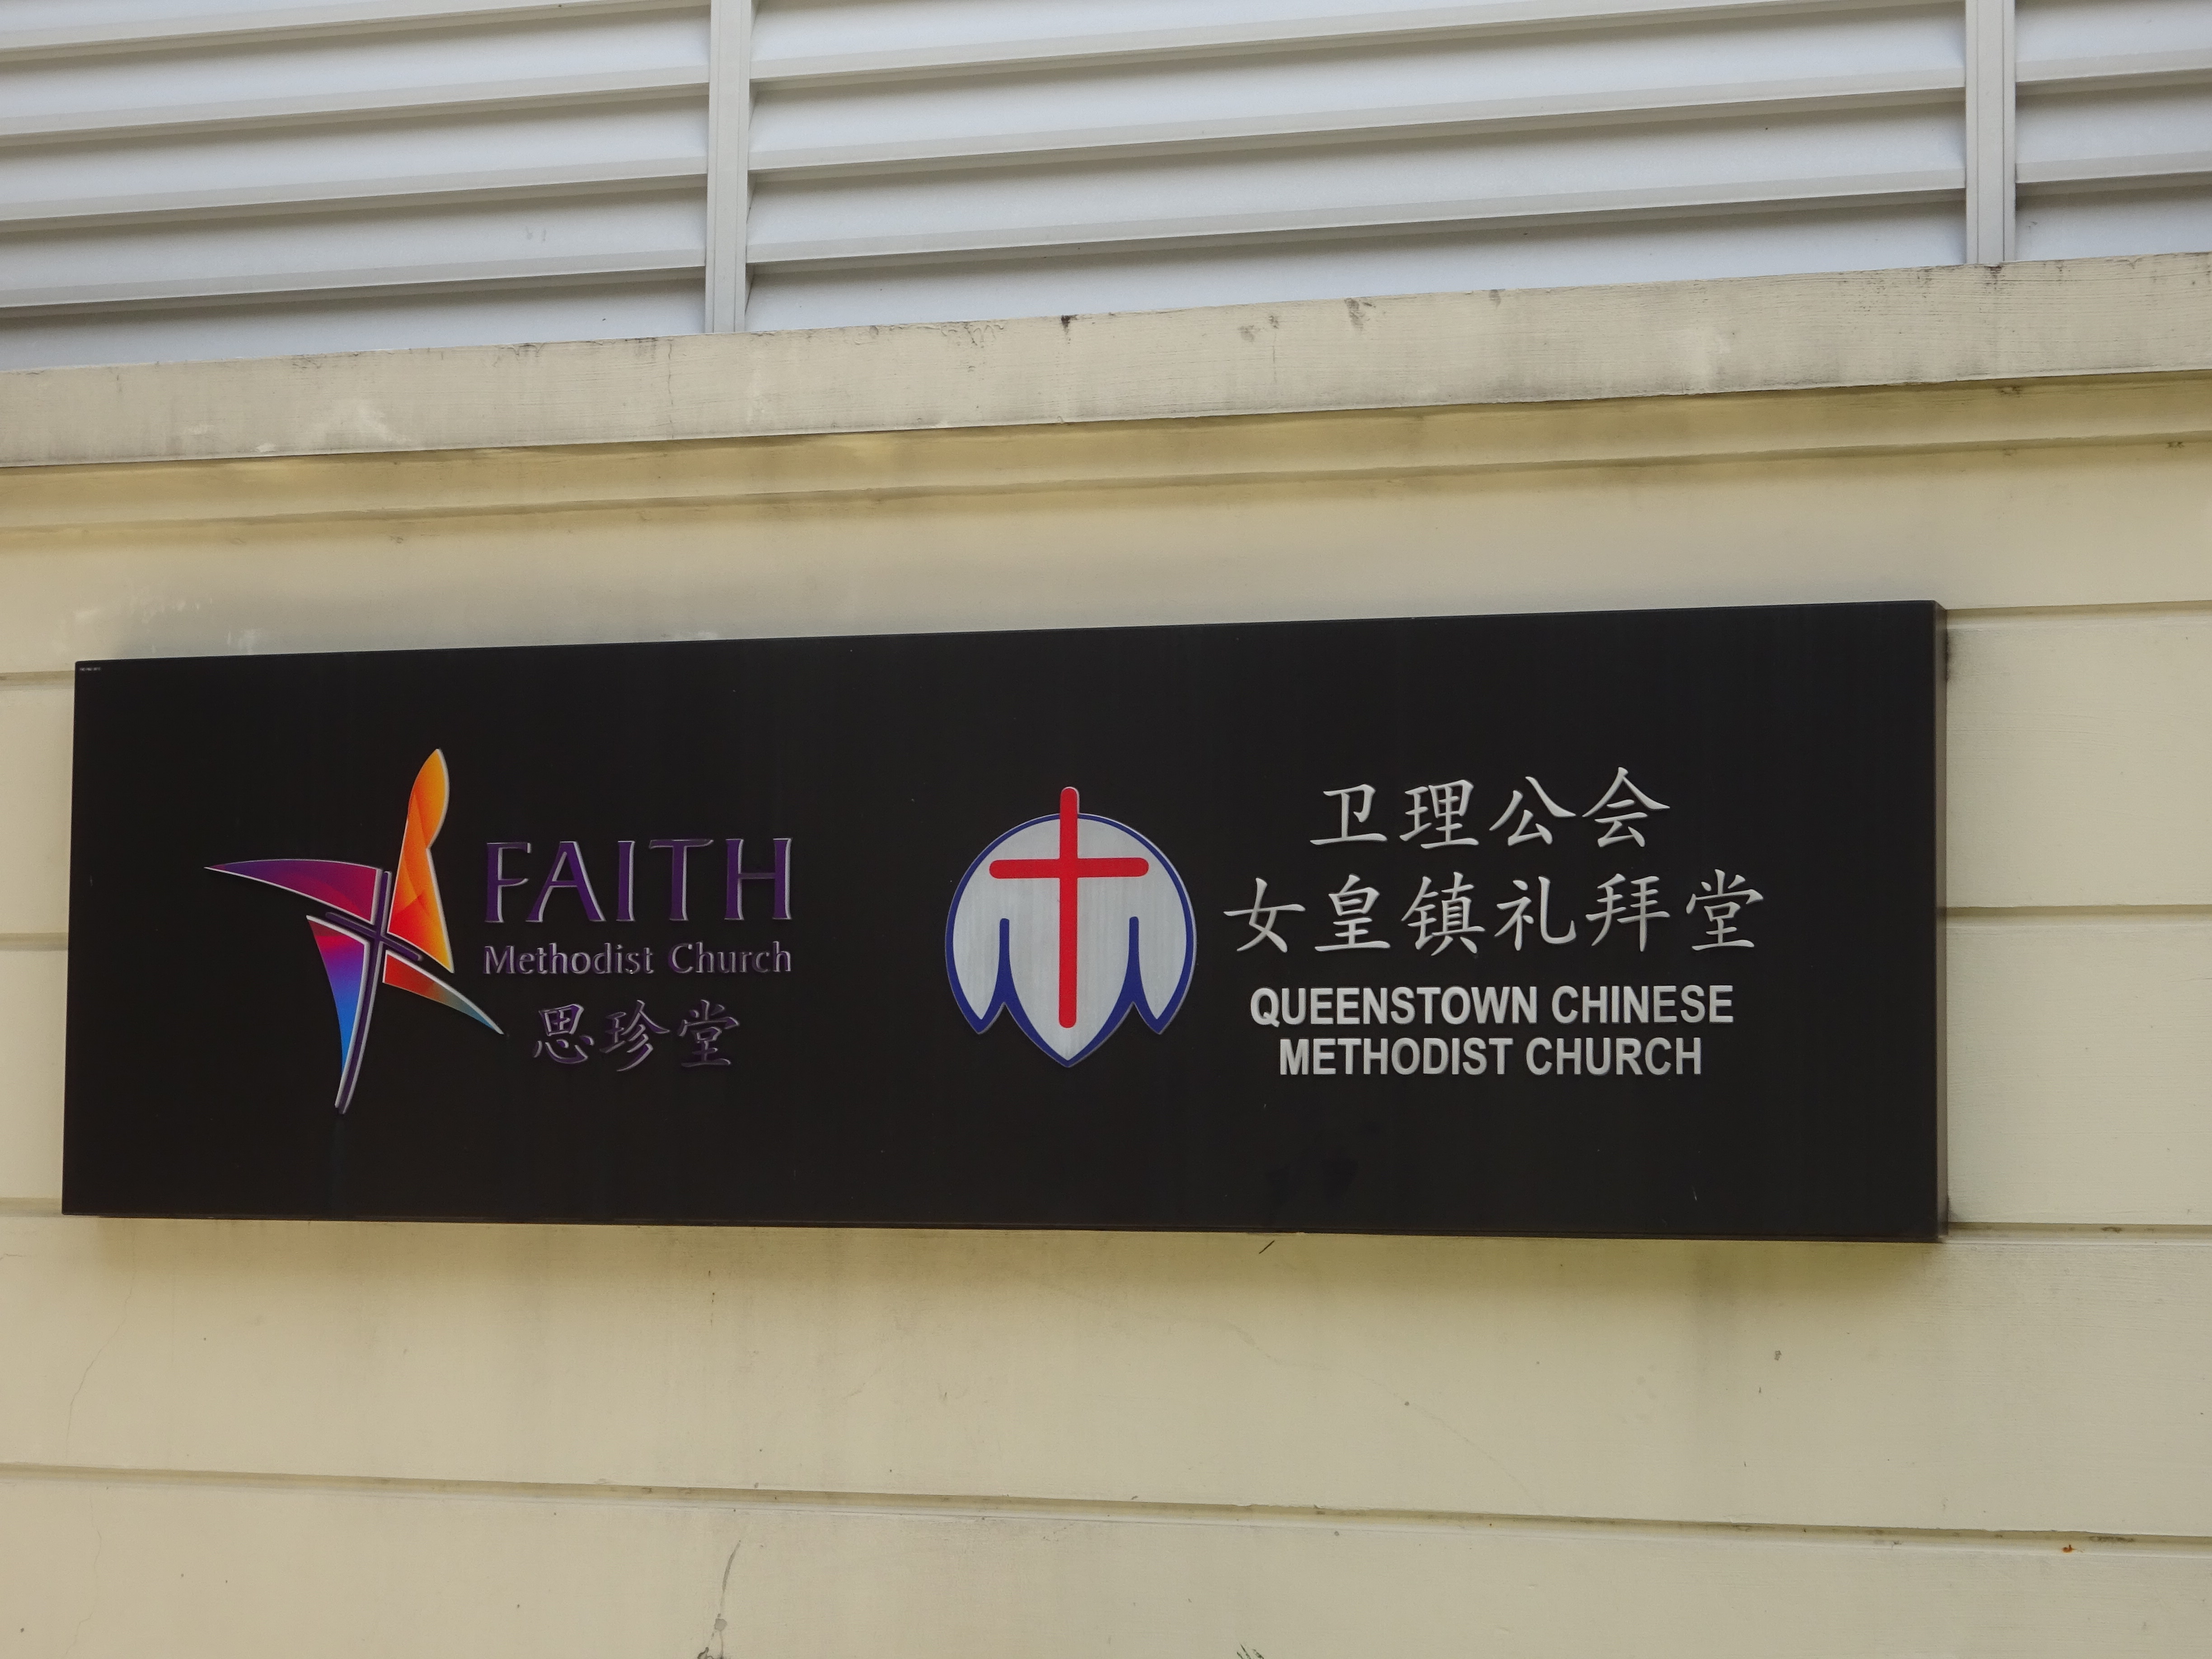
buildings, life, living, city, street, line, font, facade, rectangle, composite material, signage, advertising, sign, graphics, logo, banner, event, fixture, symmetry